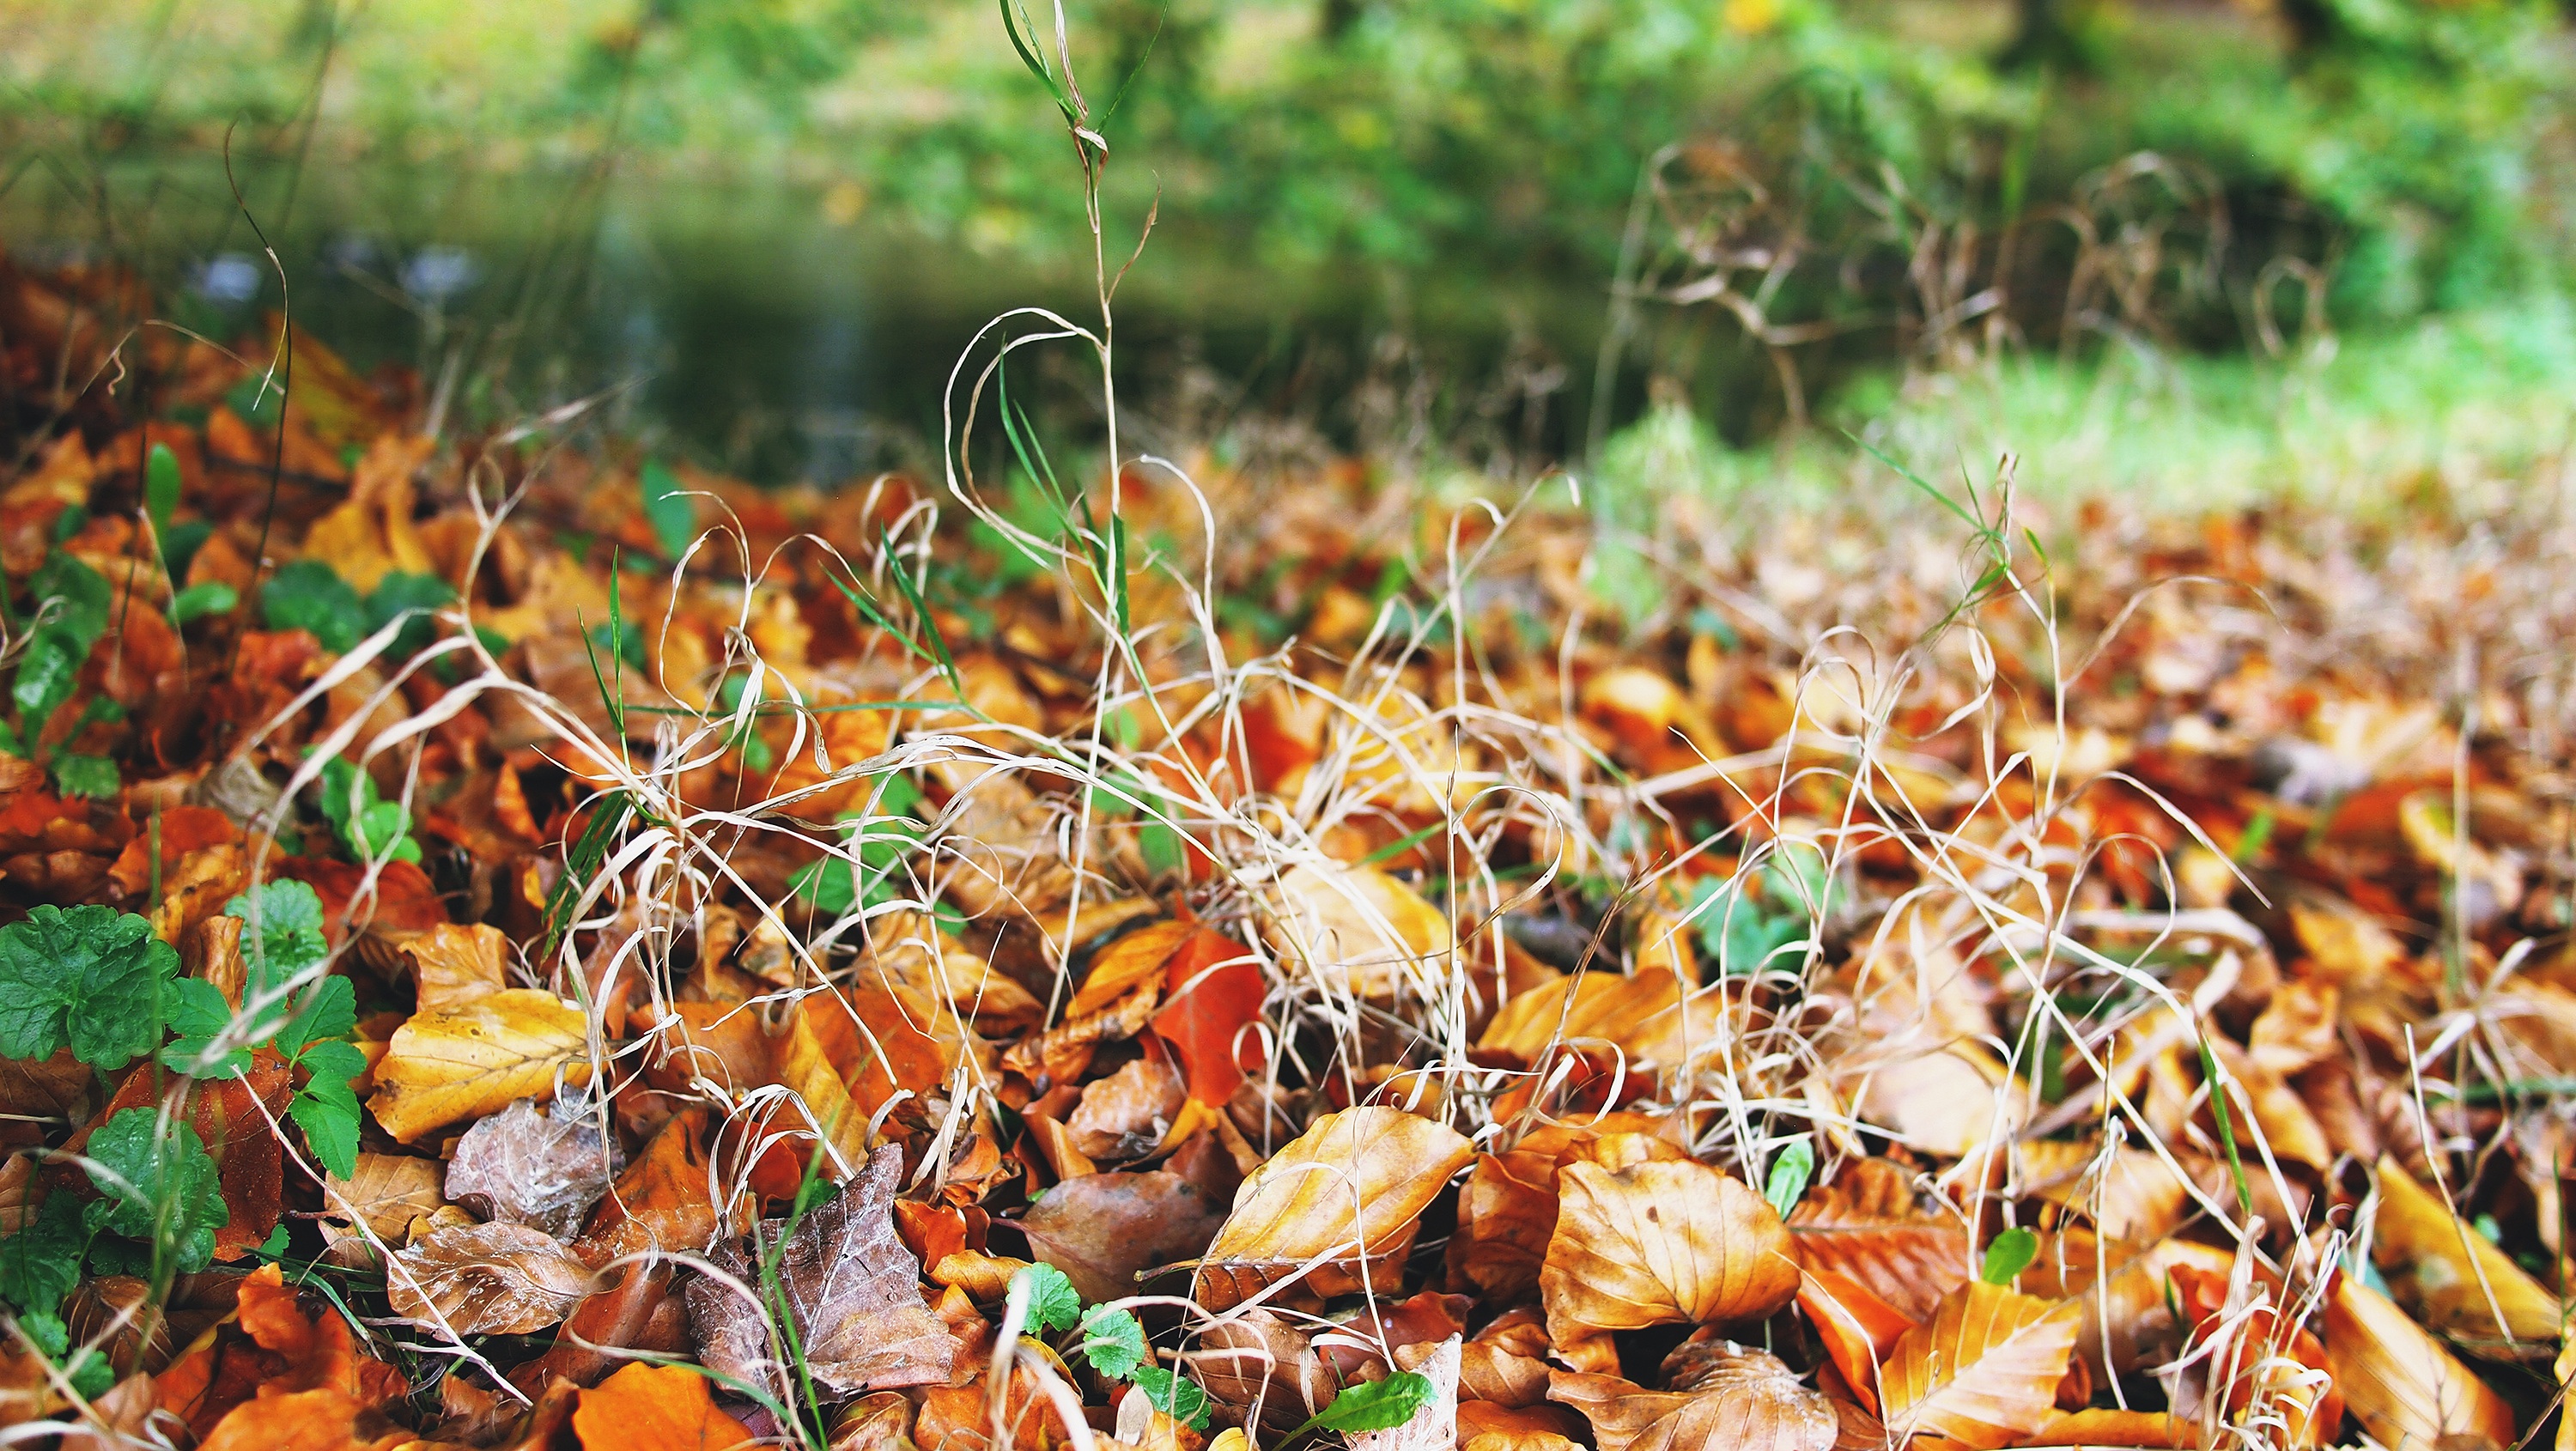
landscape, tree, nature, grass, outdoor, plant, wood, leaf, fall, flower, foliage, orange, food, green, golden, red, produce, color, natural, autumn, park, brown, colorful, yellow, flora, season, leaves, gold, seasonal, november, october, vibrant, flowering plant, grass family, land plant